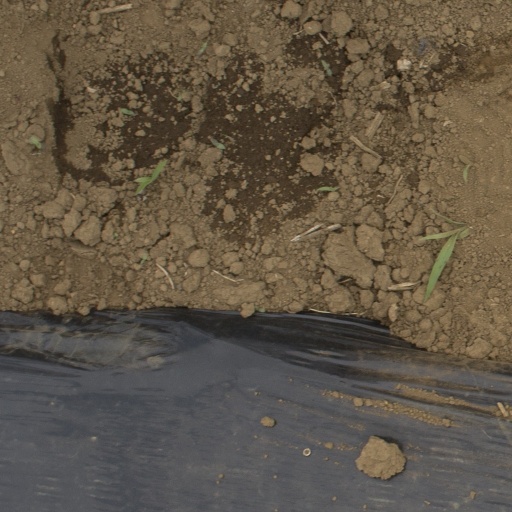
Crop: Jerusalem artichoke